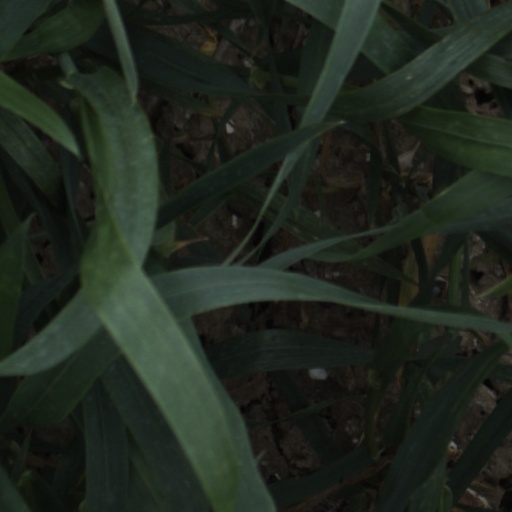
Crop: wheat